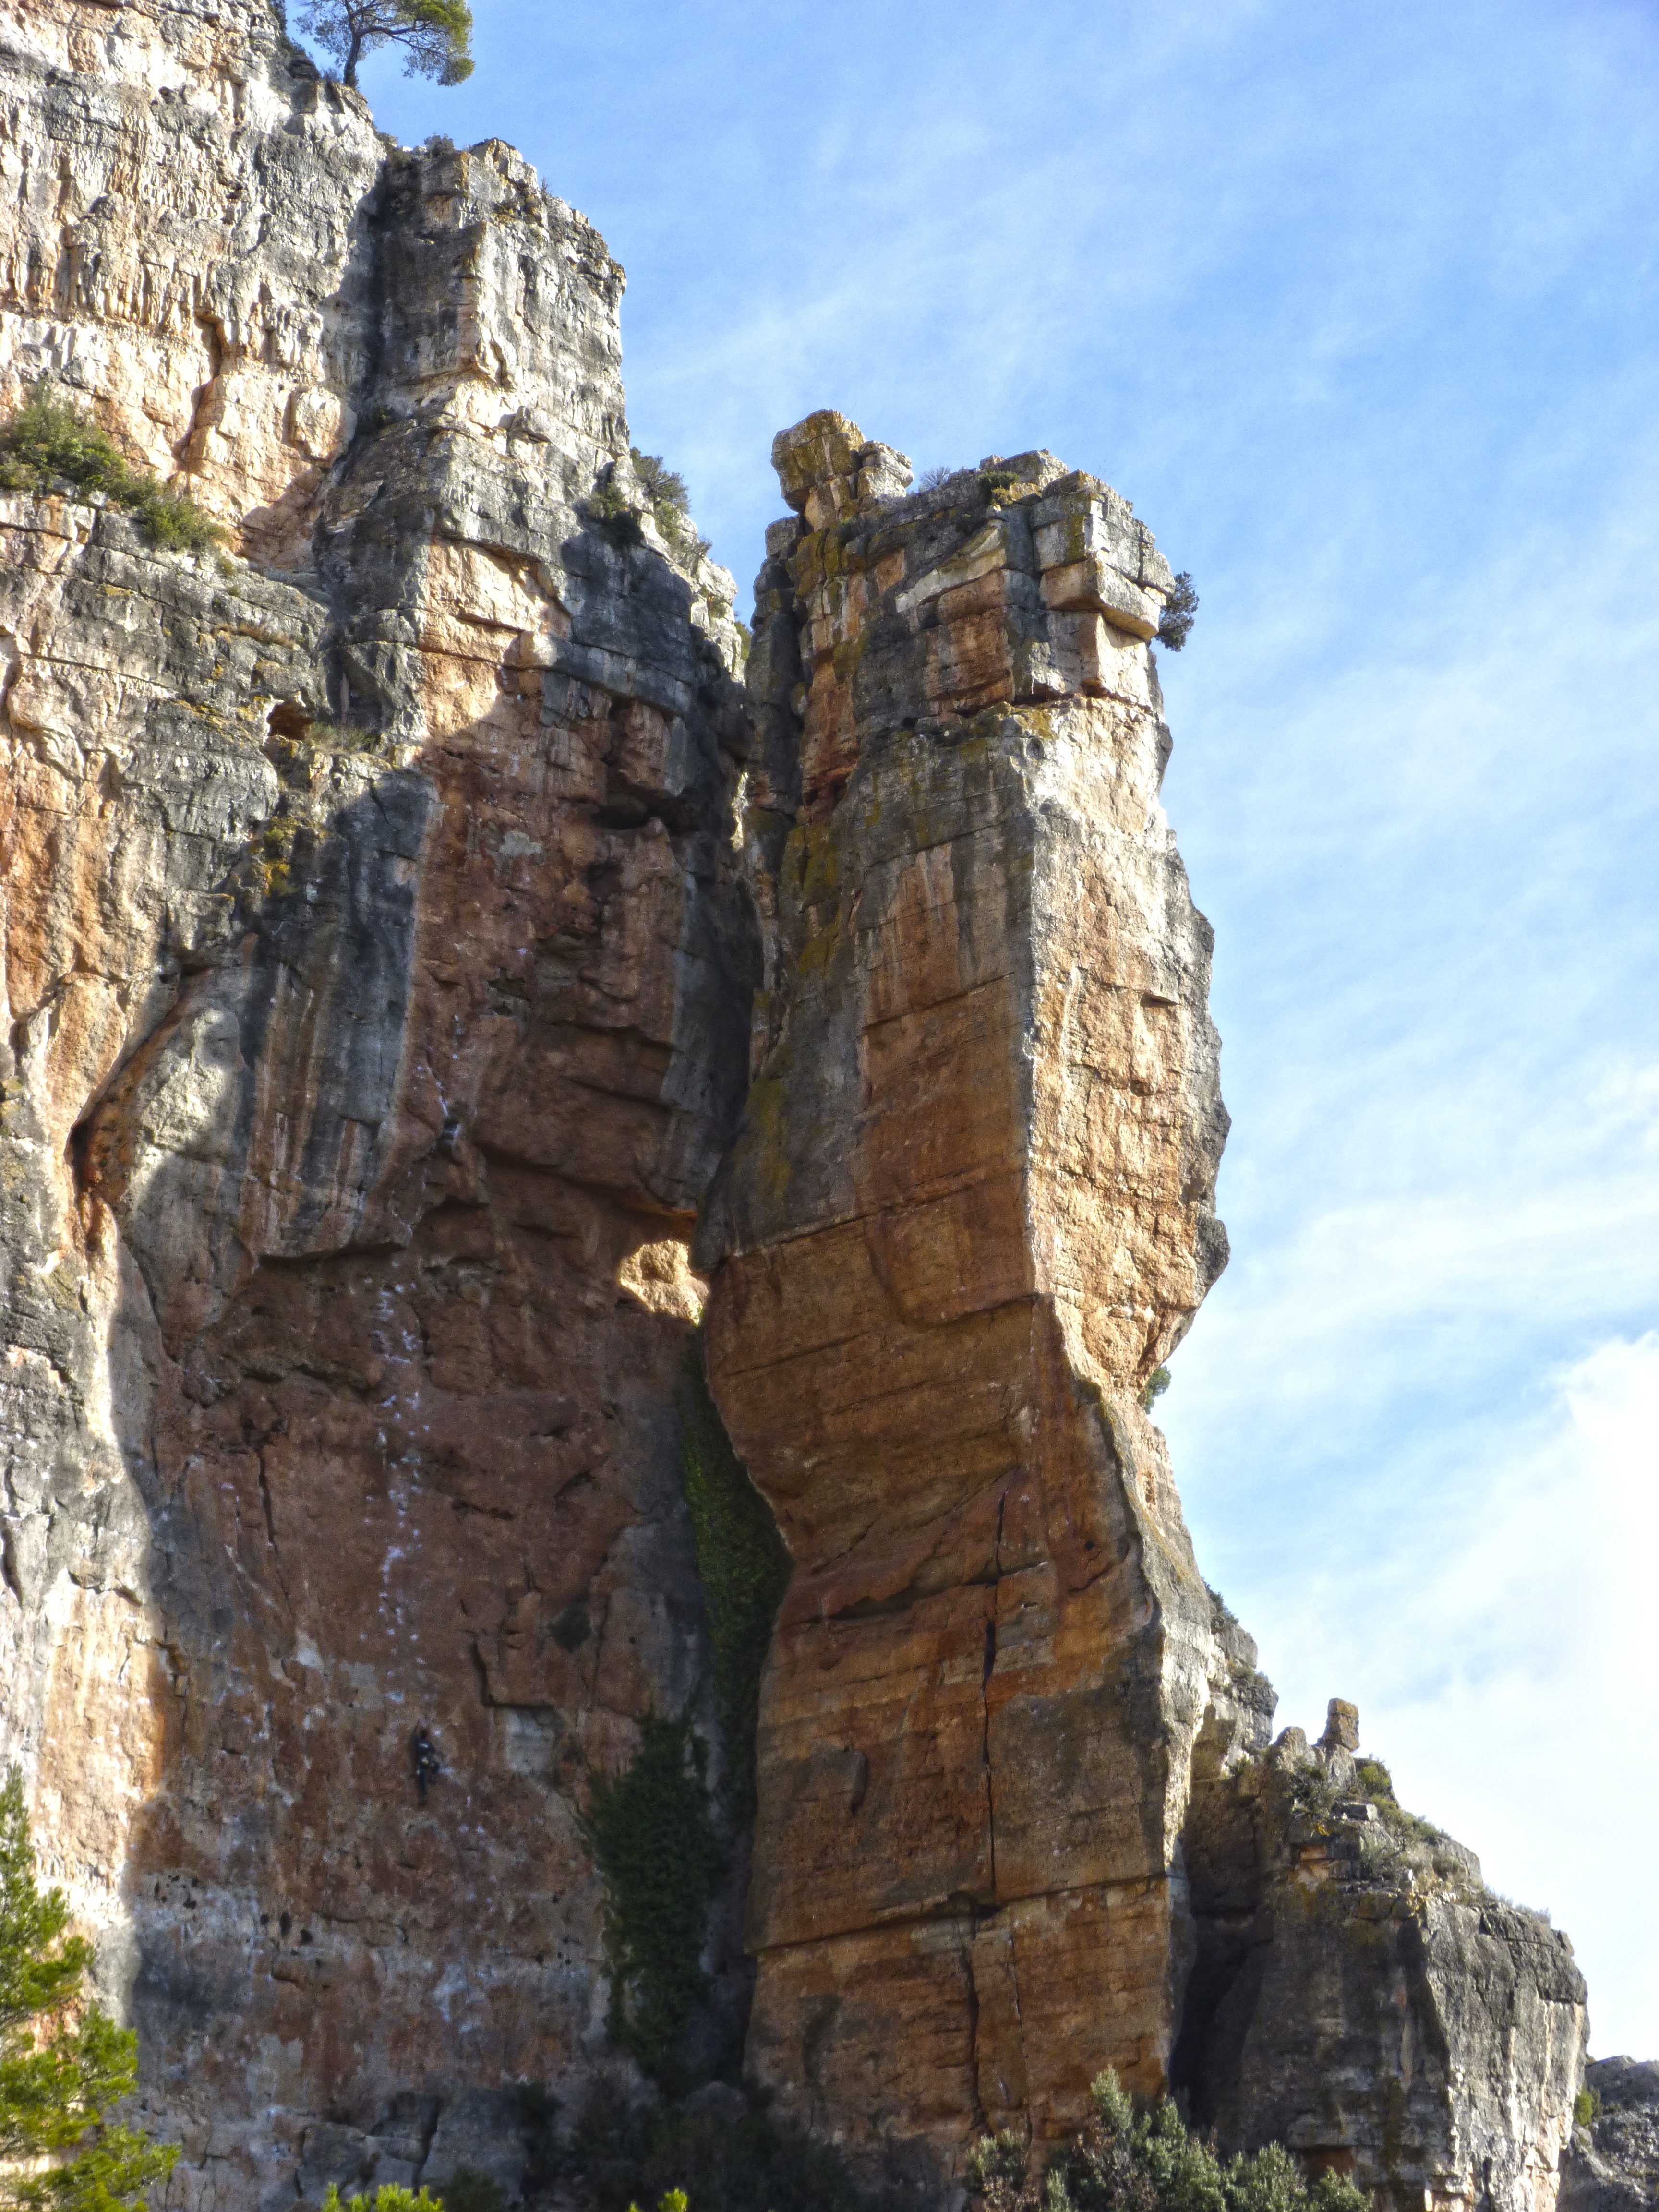
rock, formation, cliff, arch, canyon, terrain, geology, monastery, limestone, monolith, needle rock, natural arch, siurana, historic site, rock column